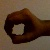
The image shows a hand gesture representing the number 0 in Indian Sign Language.